Lochmaben Stone

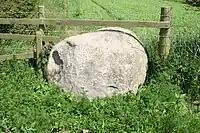
The smaller Lochmaben Stone incorporated into a hedge

The name of the stone strongly suggests that this site was a centre of the cult of the Celtic god Mabon or Maponus. The name has its origins in "map", the Old Welsh for "son of" and is suggestive of a divine youth. He is said to have been the divine patron of the Kingdom of Rheged and dedications to his cult have so far been found at Birrens, Brampton, Chesterholm (Vindolanda), Corbridge and Ribchester. Mabon may have been a god of fertility: the Romans made him a British Apollo. Tolstoy sees Merlin as a chief druid carrying out ceremonies at the Clochmabenstane.